Kazoku

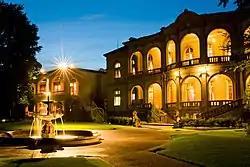
Guest house of the Mitsui Barony (Mita, Tokyo)

Although "kazoku" families were supposed to live in a style that matched their status, living standards varied significantly from family to family. "Kuge" families, long having been seen as a spent force since the samurai class became the de facto ruling class in the 11th century, tended to be significantly worse off than "daimyo" families. The , consisting of 26 monk families from Kofukuji, who descended from kuge families (22 of which belonged to the Fujiwara clan), were all made barons under the "kazoku" system. They were regarded as the poorest and received extra stipends to support their living. A 1915 survey found that a kazoku family had around 13 servants on average, while the grandest families had hundreds.